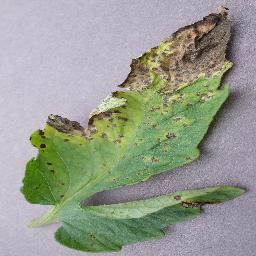
Label: Tomato___Septoria_leaf_spot